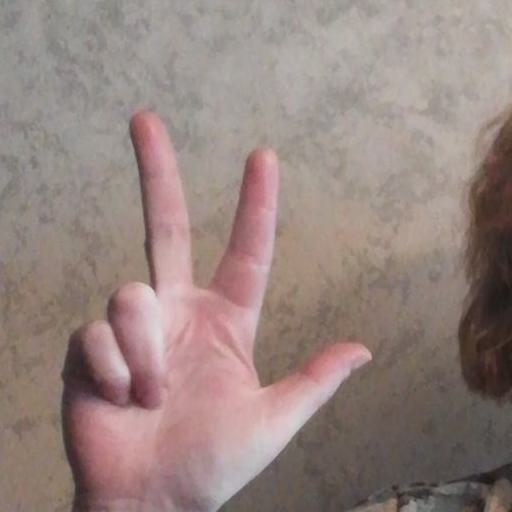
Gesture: three2